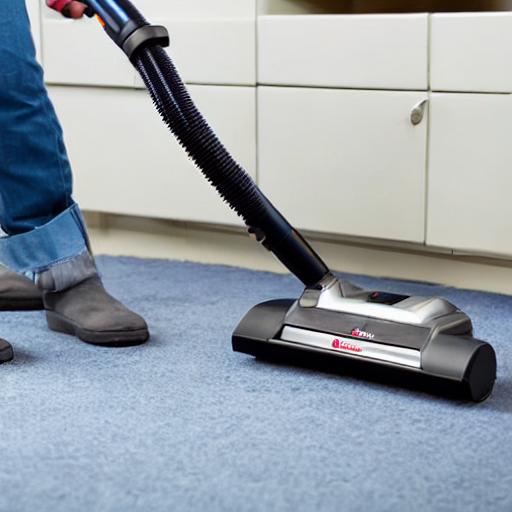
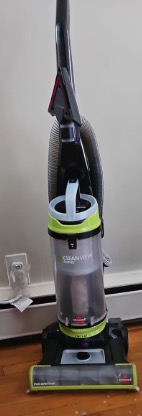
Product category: items_vacuum
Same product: no